Kadettangen

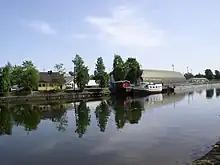
The ship "Rigfar" at Kadettangen. The large building in the background is Bærumshallen.

Kadettangen is a small peninsula outside of Sandvika in Bærum, Norway. Originally named Sandvikstangen, it got its current name from the cadet training conducted by the Norwegian Military Academy for the better part of the nineteenth century. The peninsula is now used mainly for boating, beach life and sports, being the home ground of association football club Bærum SK.